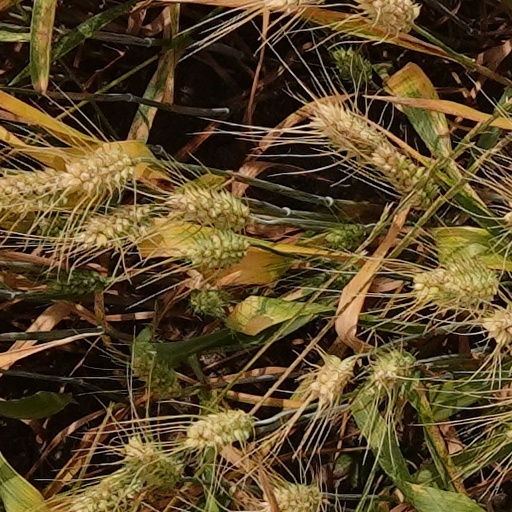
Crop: wheat